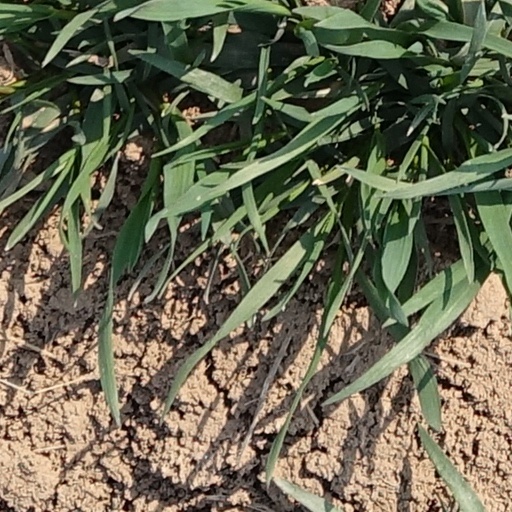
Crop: wheat